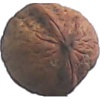
Label: walnut